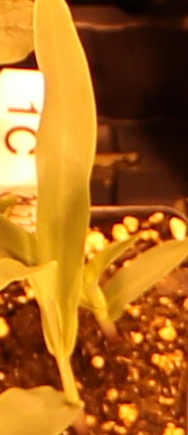
Label: Corn